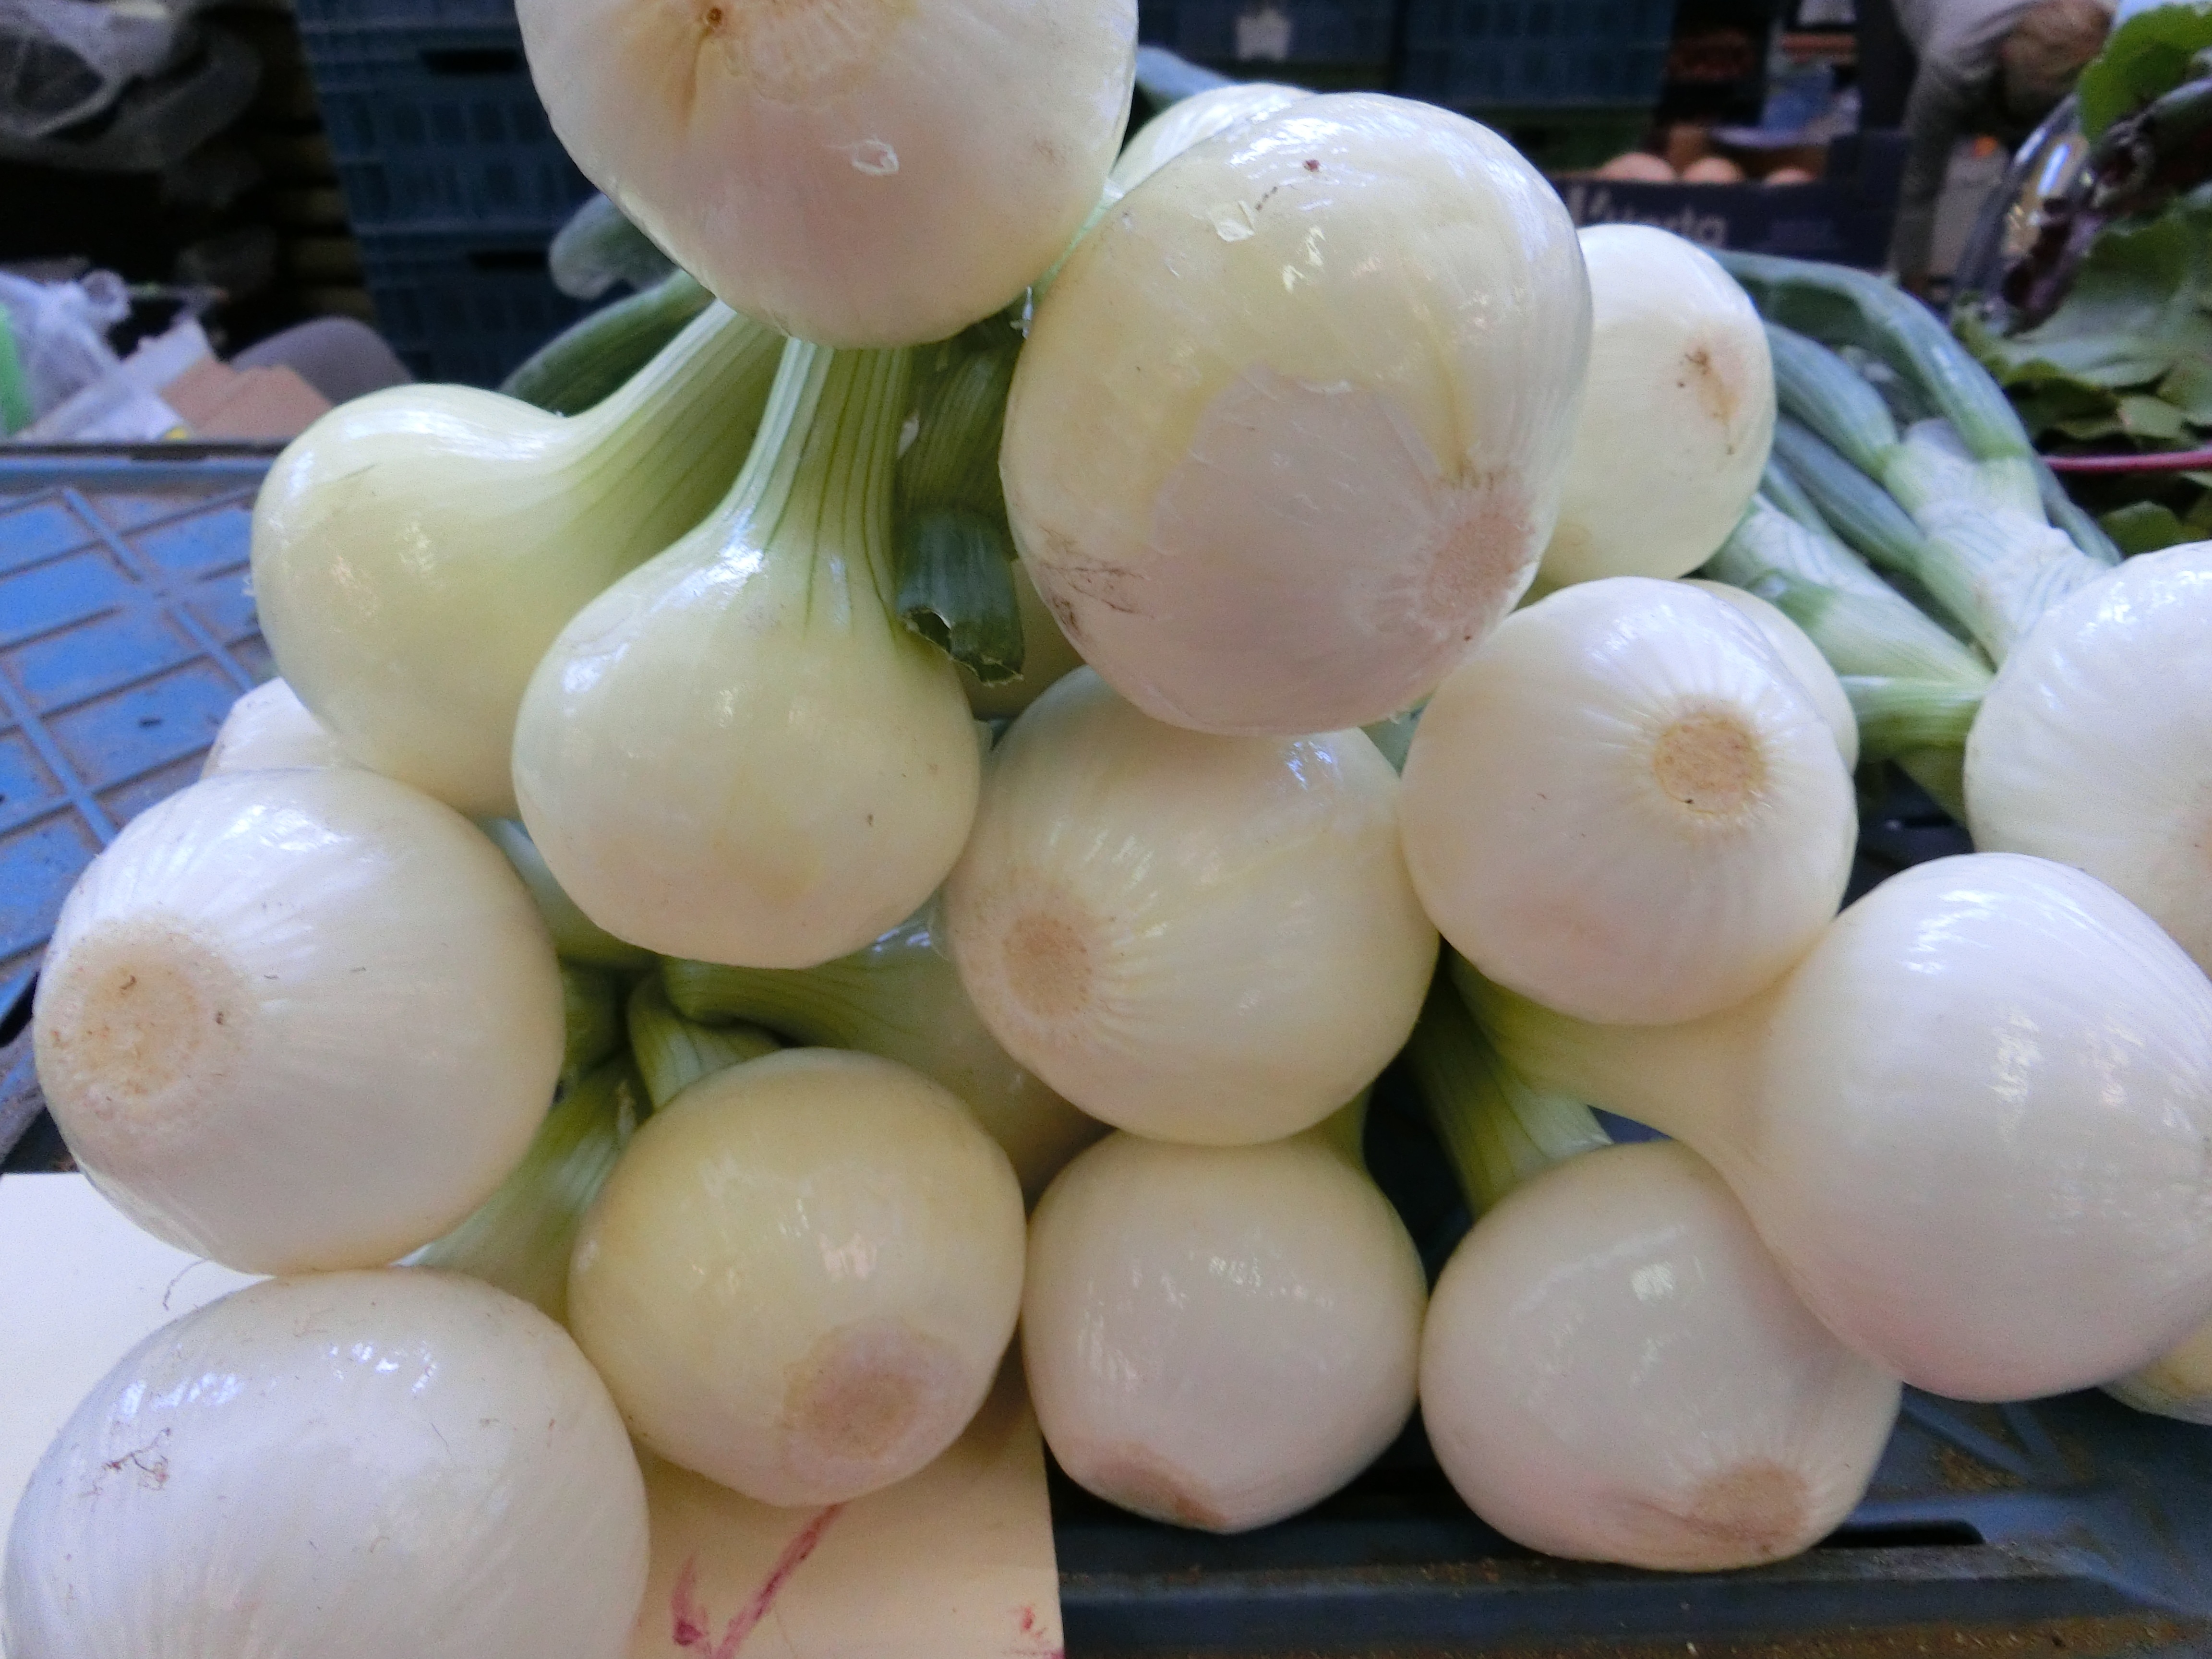
plant, flower, food, produce, vegetable, market, healthy, onion, gourd, vegetables, flowering plant, land plant, onion genus